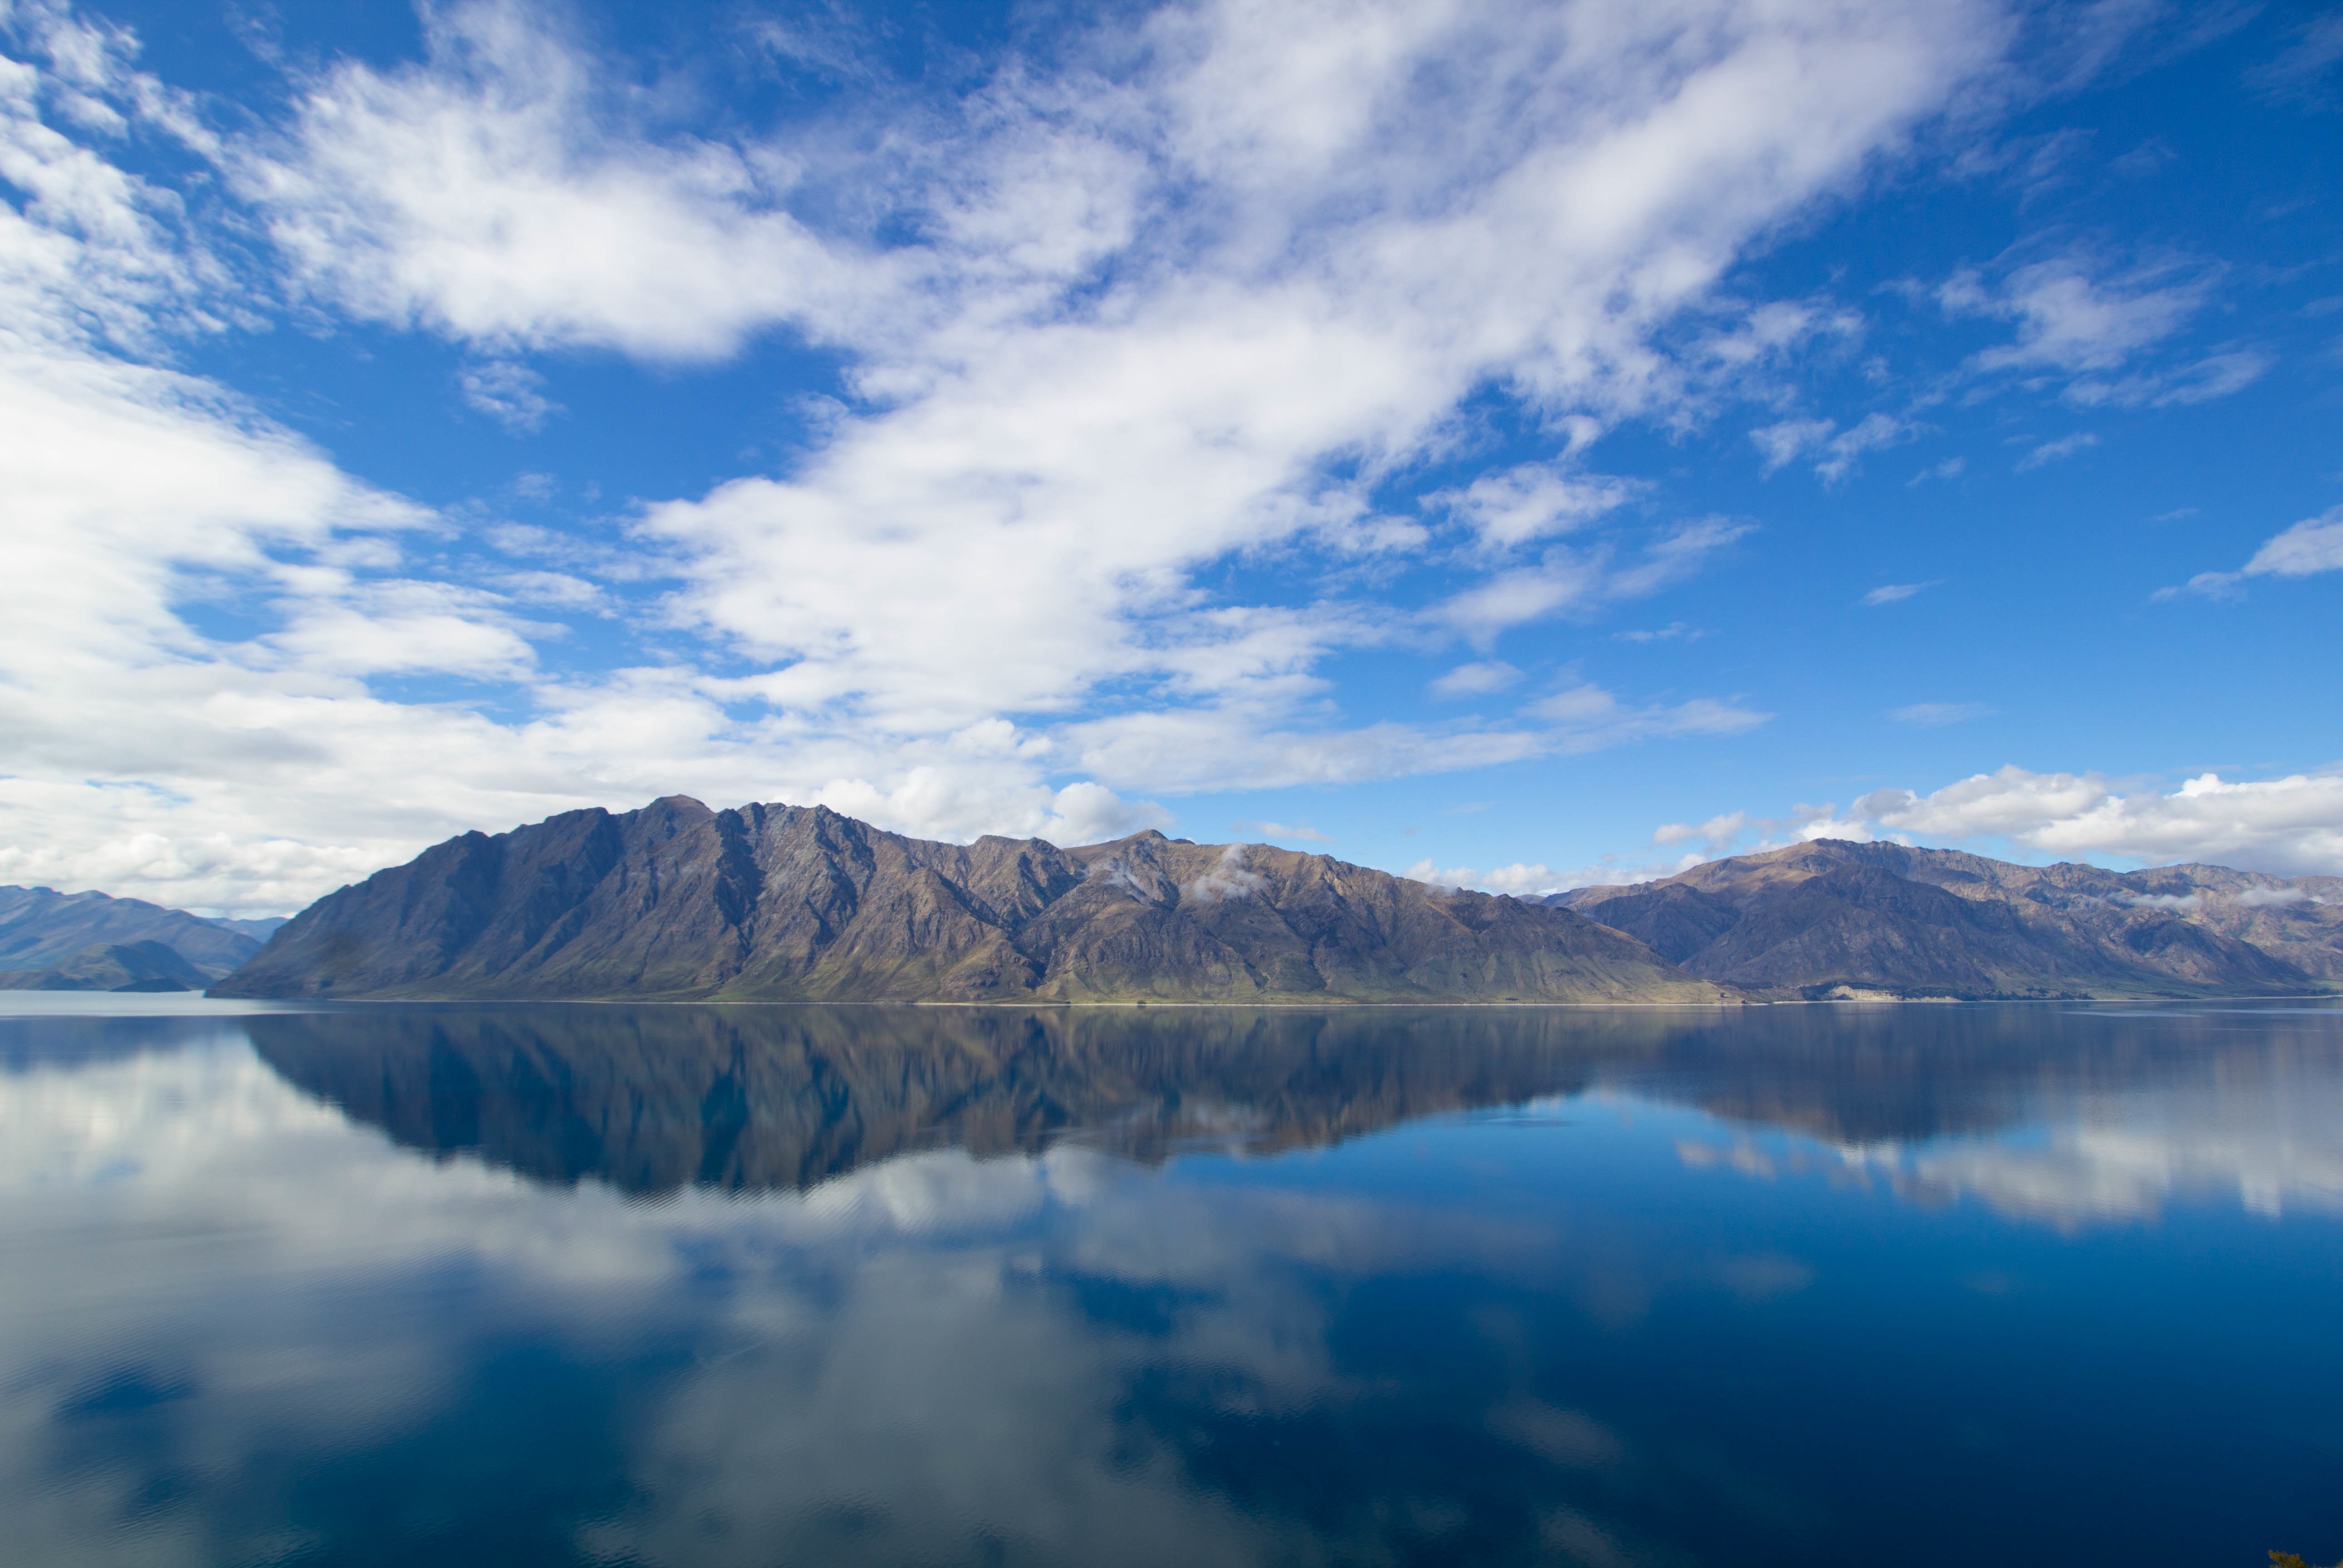
landscape, nature, wilderness, mountain, snow, cloud, sky, sunlight, morning, lake, mountain range, reflection, fjord, reservoir, alps, plateau, fell, loch, landform, atmospheric phenomenon, mountainous landforms